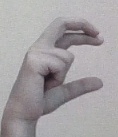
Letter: thal